Play It Again, Brian

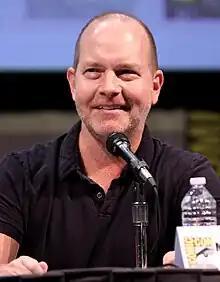
Mike Henry voices the character of Herbert.

The episode was written by the season's executive producer Danny Smith, in his first writing credit for the season. It was directed by John Holmquist, in his second directing credit for the season since he directed the episode "Stewie Kills Lois" earlier in the season. Series regulars Peter Shin and James Purdun acted as supervising directors for the episode. The episode's music was composed by Walter Murphy. The two musical numbers in the episode that aired on television were performed by show creator Seth MacFarlane, while a third musical number performed by Mike Henry as Herbert can be found on DVD releases, having been cut from the broadcast version of the episode due to time constraints.